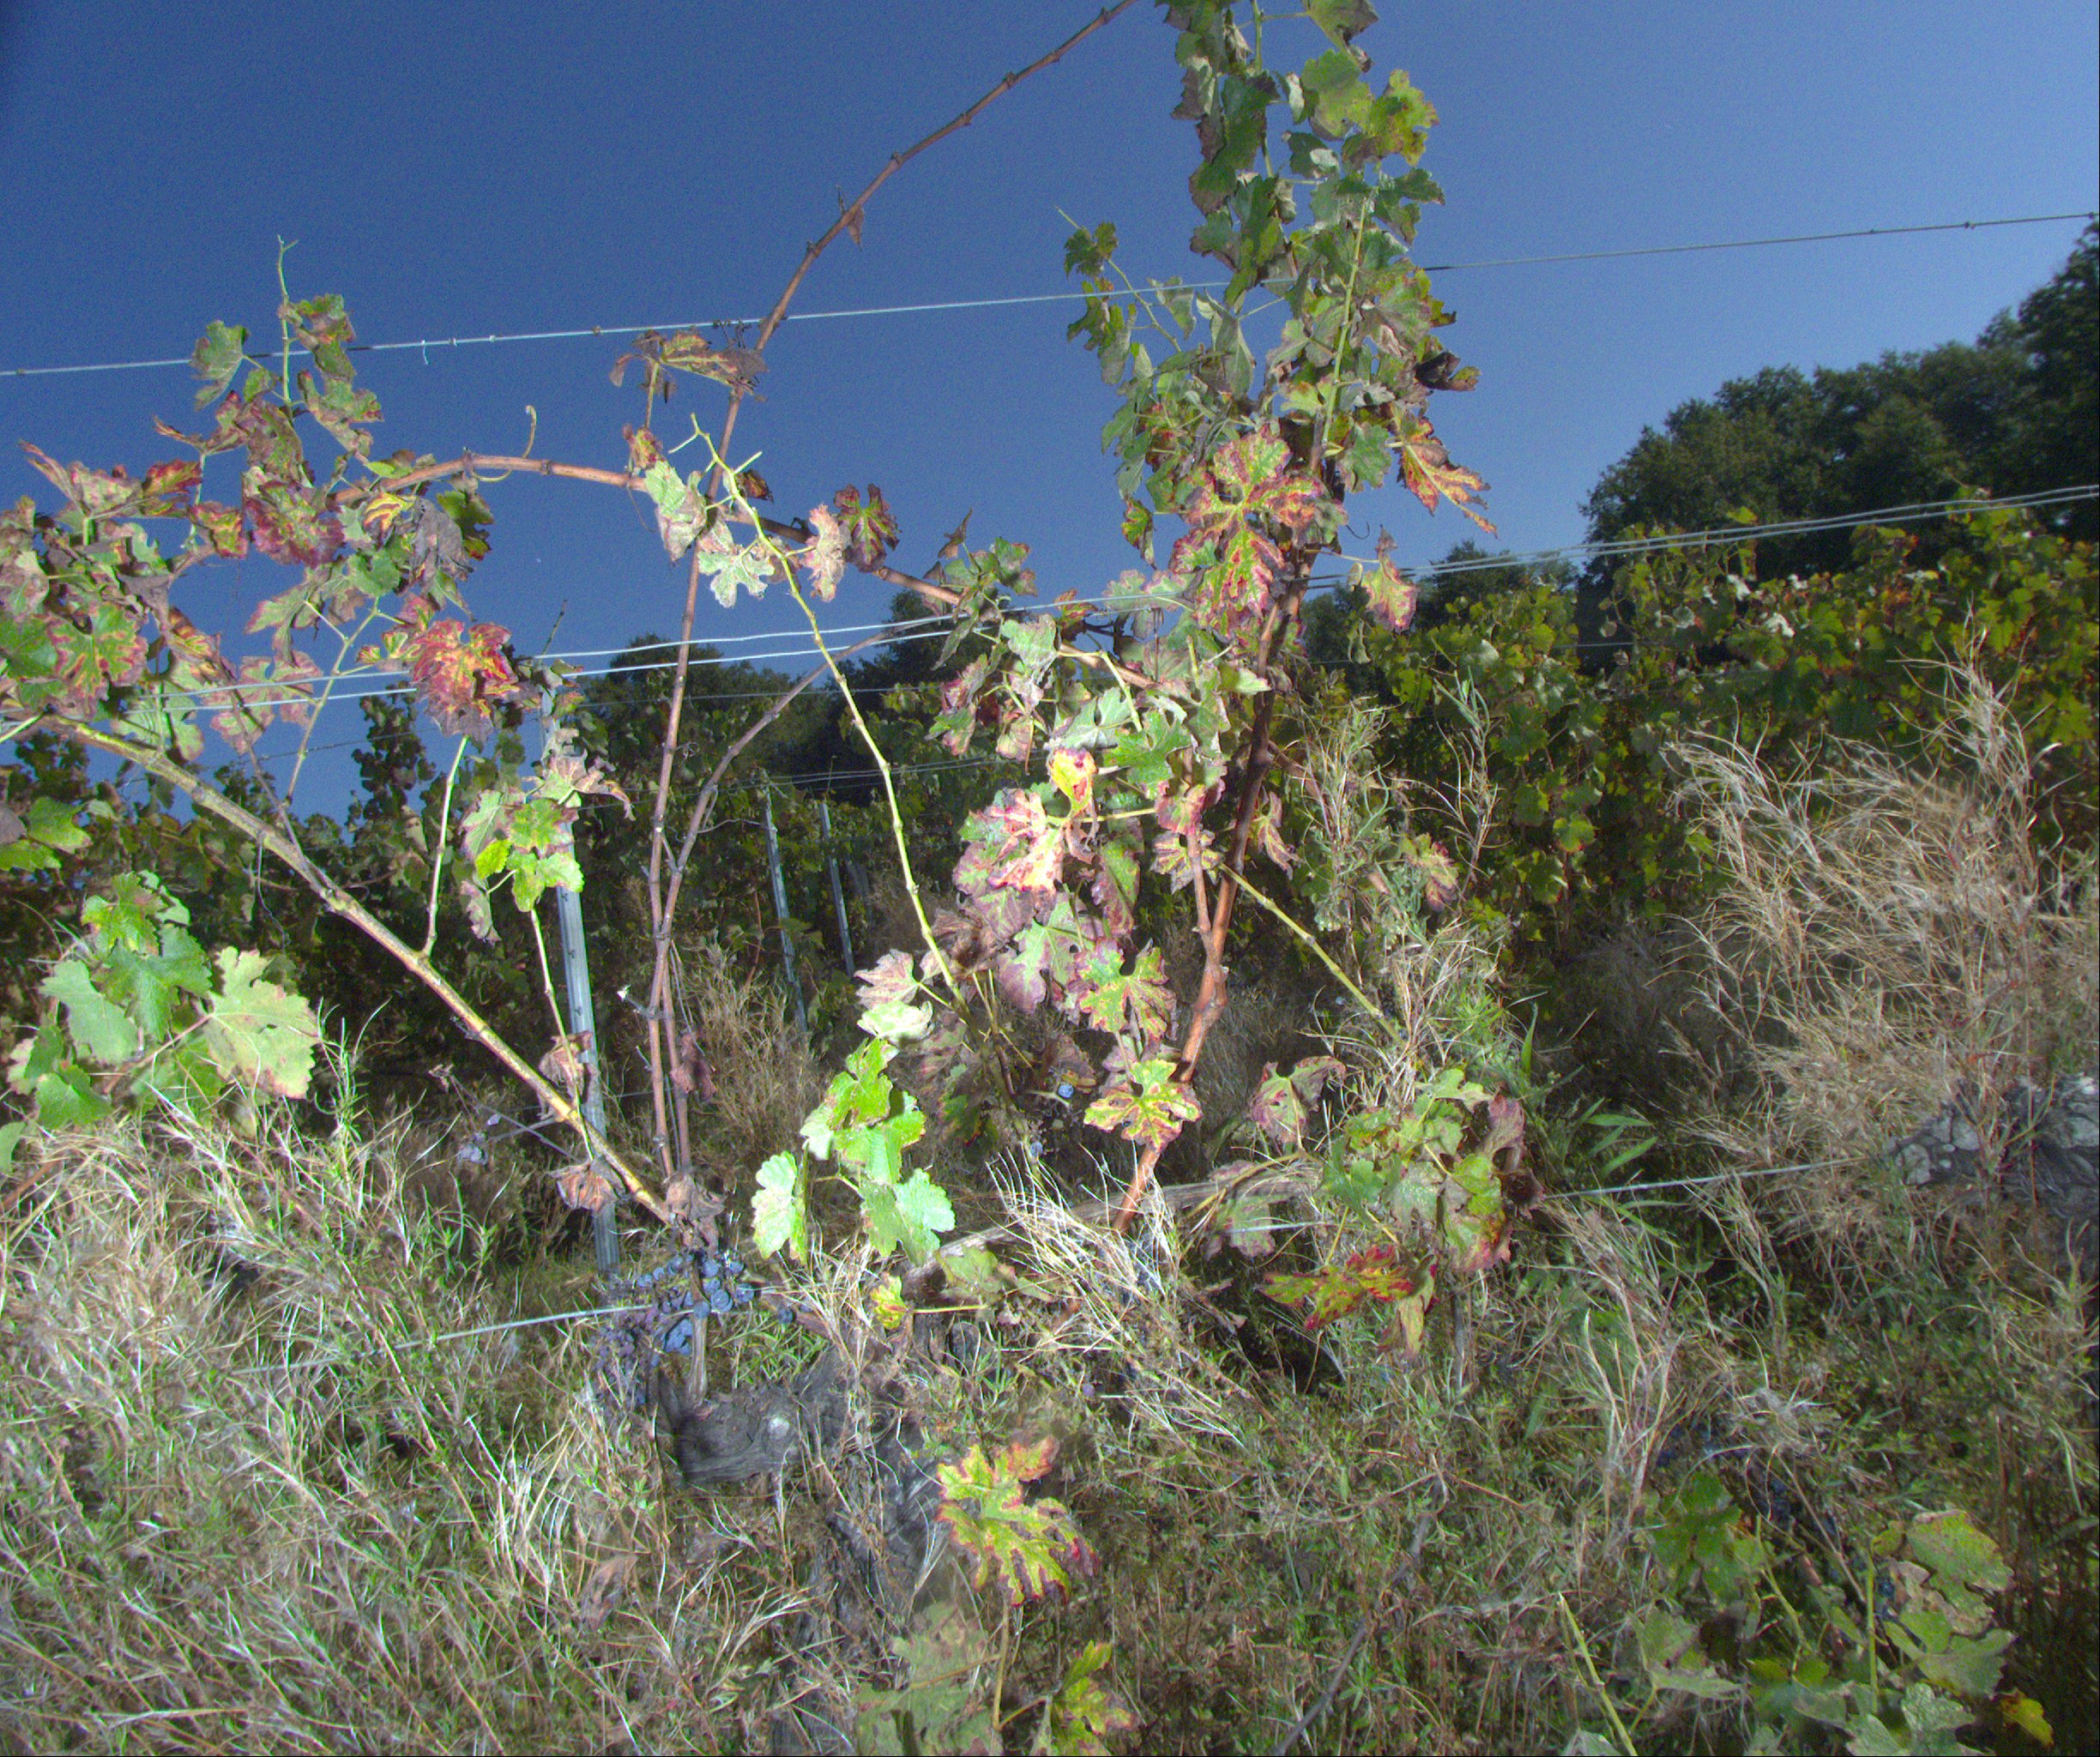
Grape variety: cabernet-sauvignon
Disease: esca